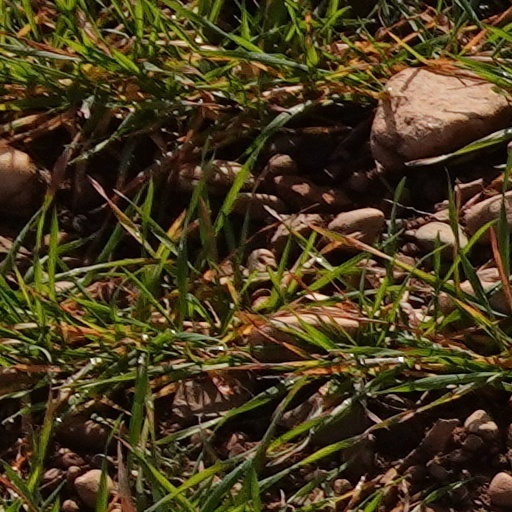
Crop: wheat